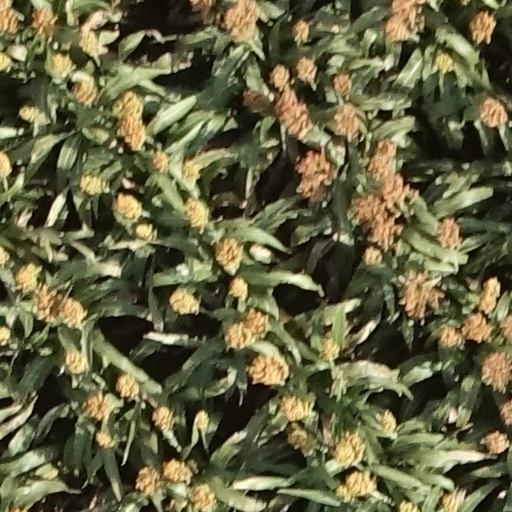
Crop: sorghum